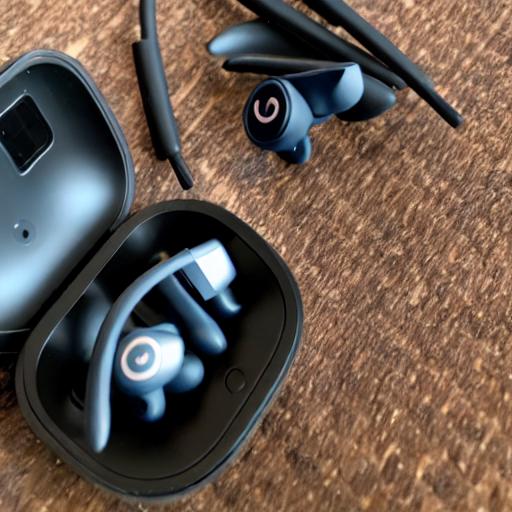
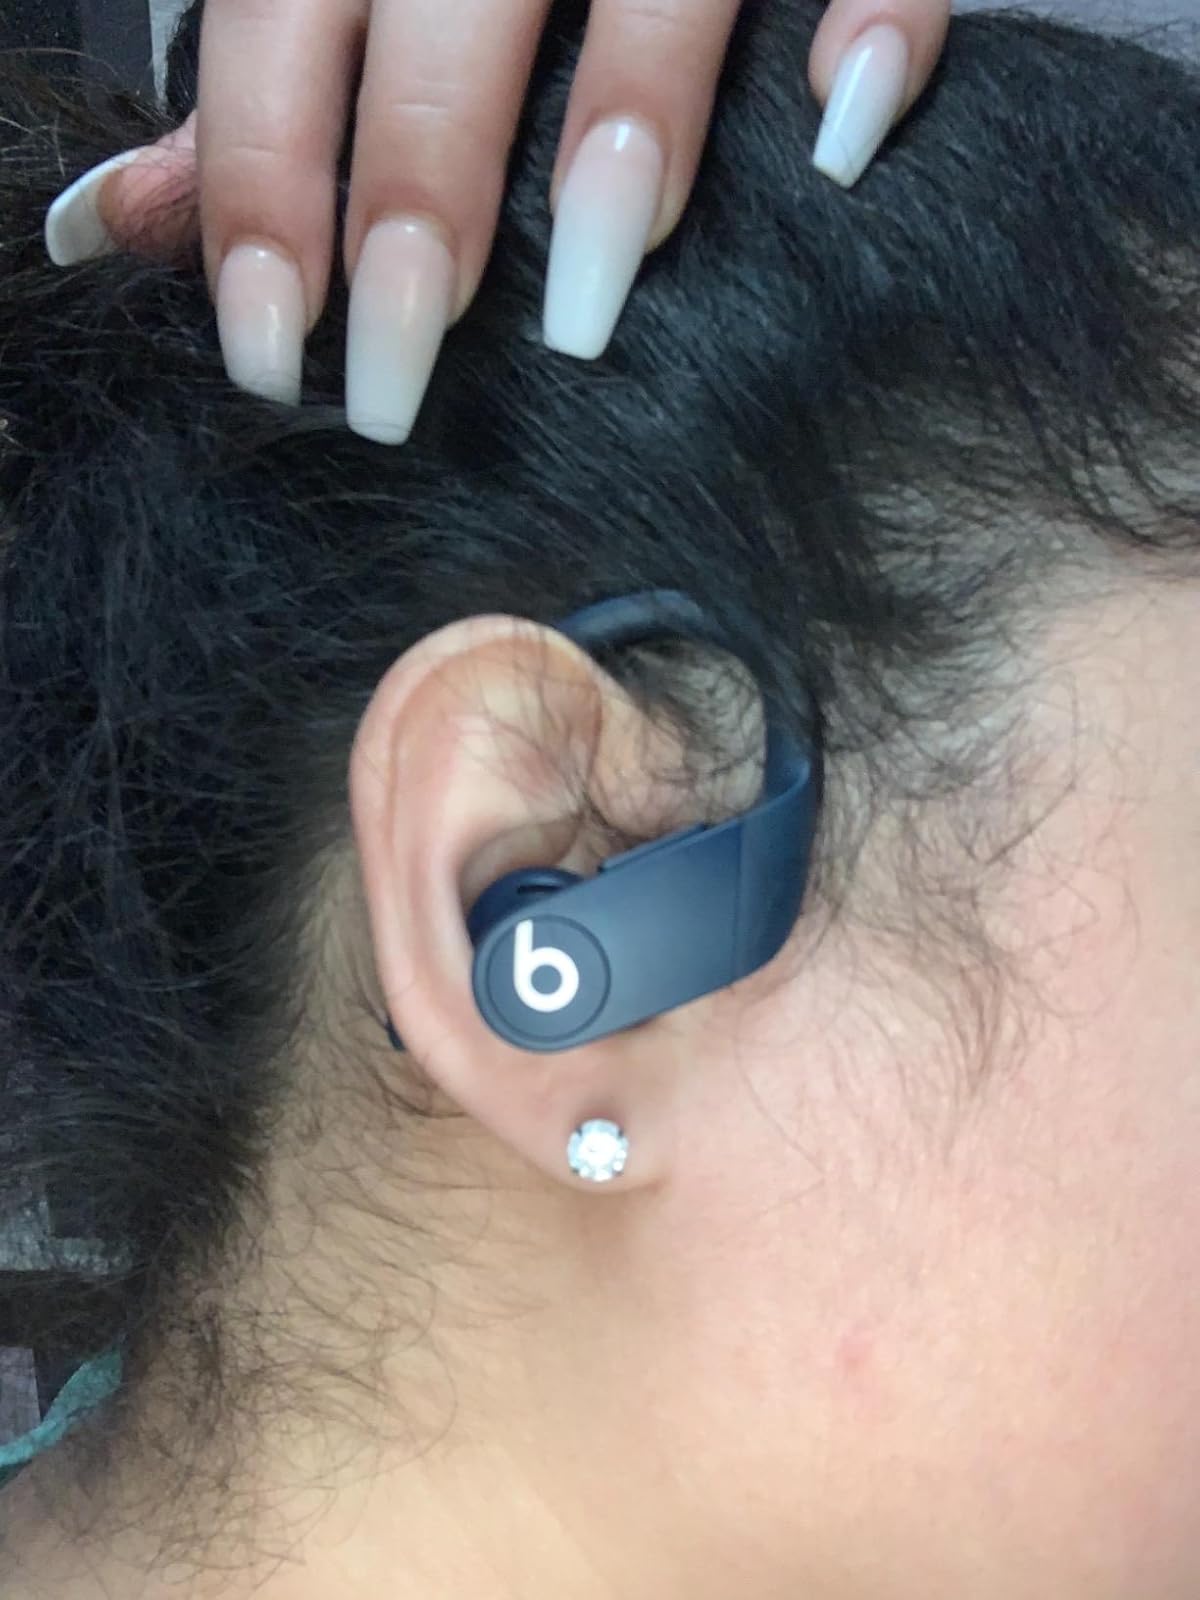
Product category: earbuds
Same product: no